Étang Saumâtre

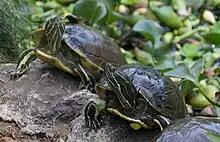
Hispaniolan slider

The lake supports over 100 species of waterfowl (including flamingos), as well as American crocodiles; freshwater species of turtle, including the Hispaniolan slider ("Trachemys decorata") and other reptiles, such as the rhinoceros iguana ("Cyclura cornuta"). Some fishes, such as tilapia, are also found. Its recognized importance is as a breeding, passage and wintering area for numerous bird species: as many as 300–400 breeding pairs of wading birds in the Ciconiiformes can be found in the eastern zone of the lagoon. Important avian raptor species of the lake include the osprey ("Pandion haliaetus").